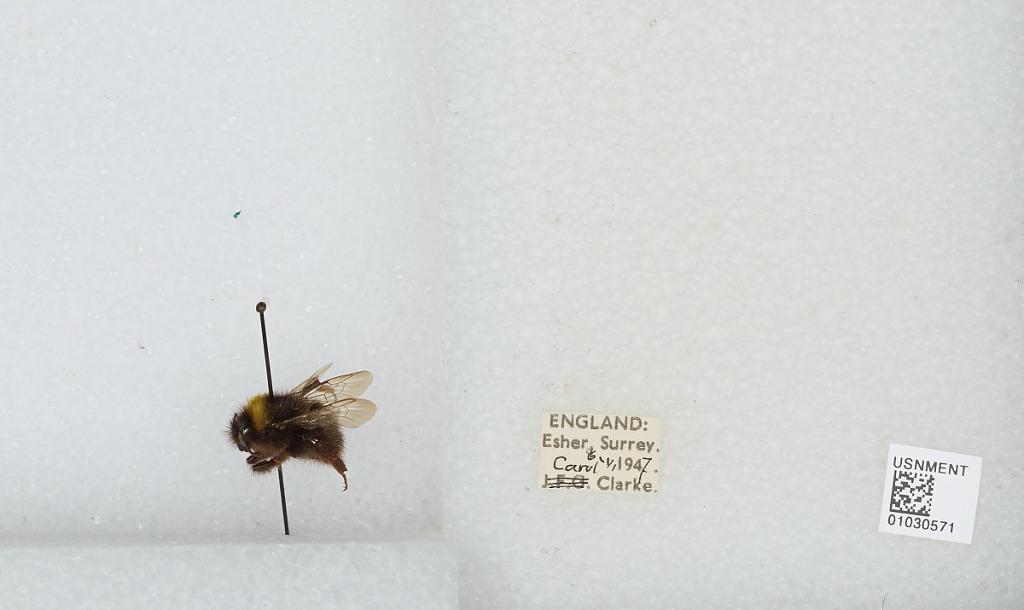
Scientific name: Bombus (Pyrobombus) pratorum (Linnaeus)
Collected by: C. Clarke
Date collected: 1947-6-6
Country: United Kingdom
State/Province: England
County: Surrey
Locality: Esher
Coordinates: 51.3691, -0.365